Games Workshop

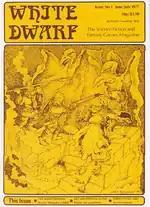
Cover of "White Dwarf" Issue #1, June/July 1977

In order to promote their business and postal games, create a games club, and provide an alternative source for games news, the newsletter "Owl and Weasel" was founded in February 1975. This was superseded in June 1977 by "White Dwarf".